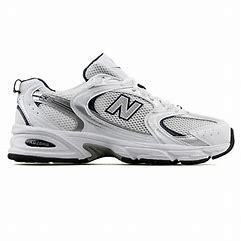
Brand: New
Model: Balance New Balance 530